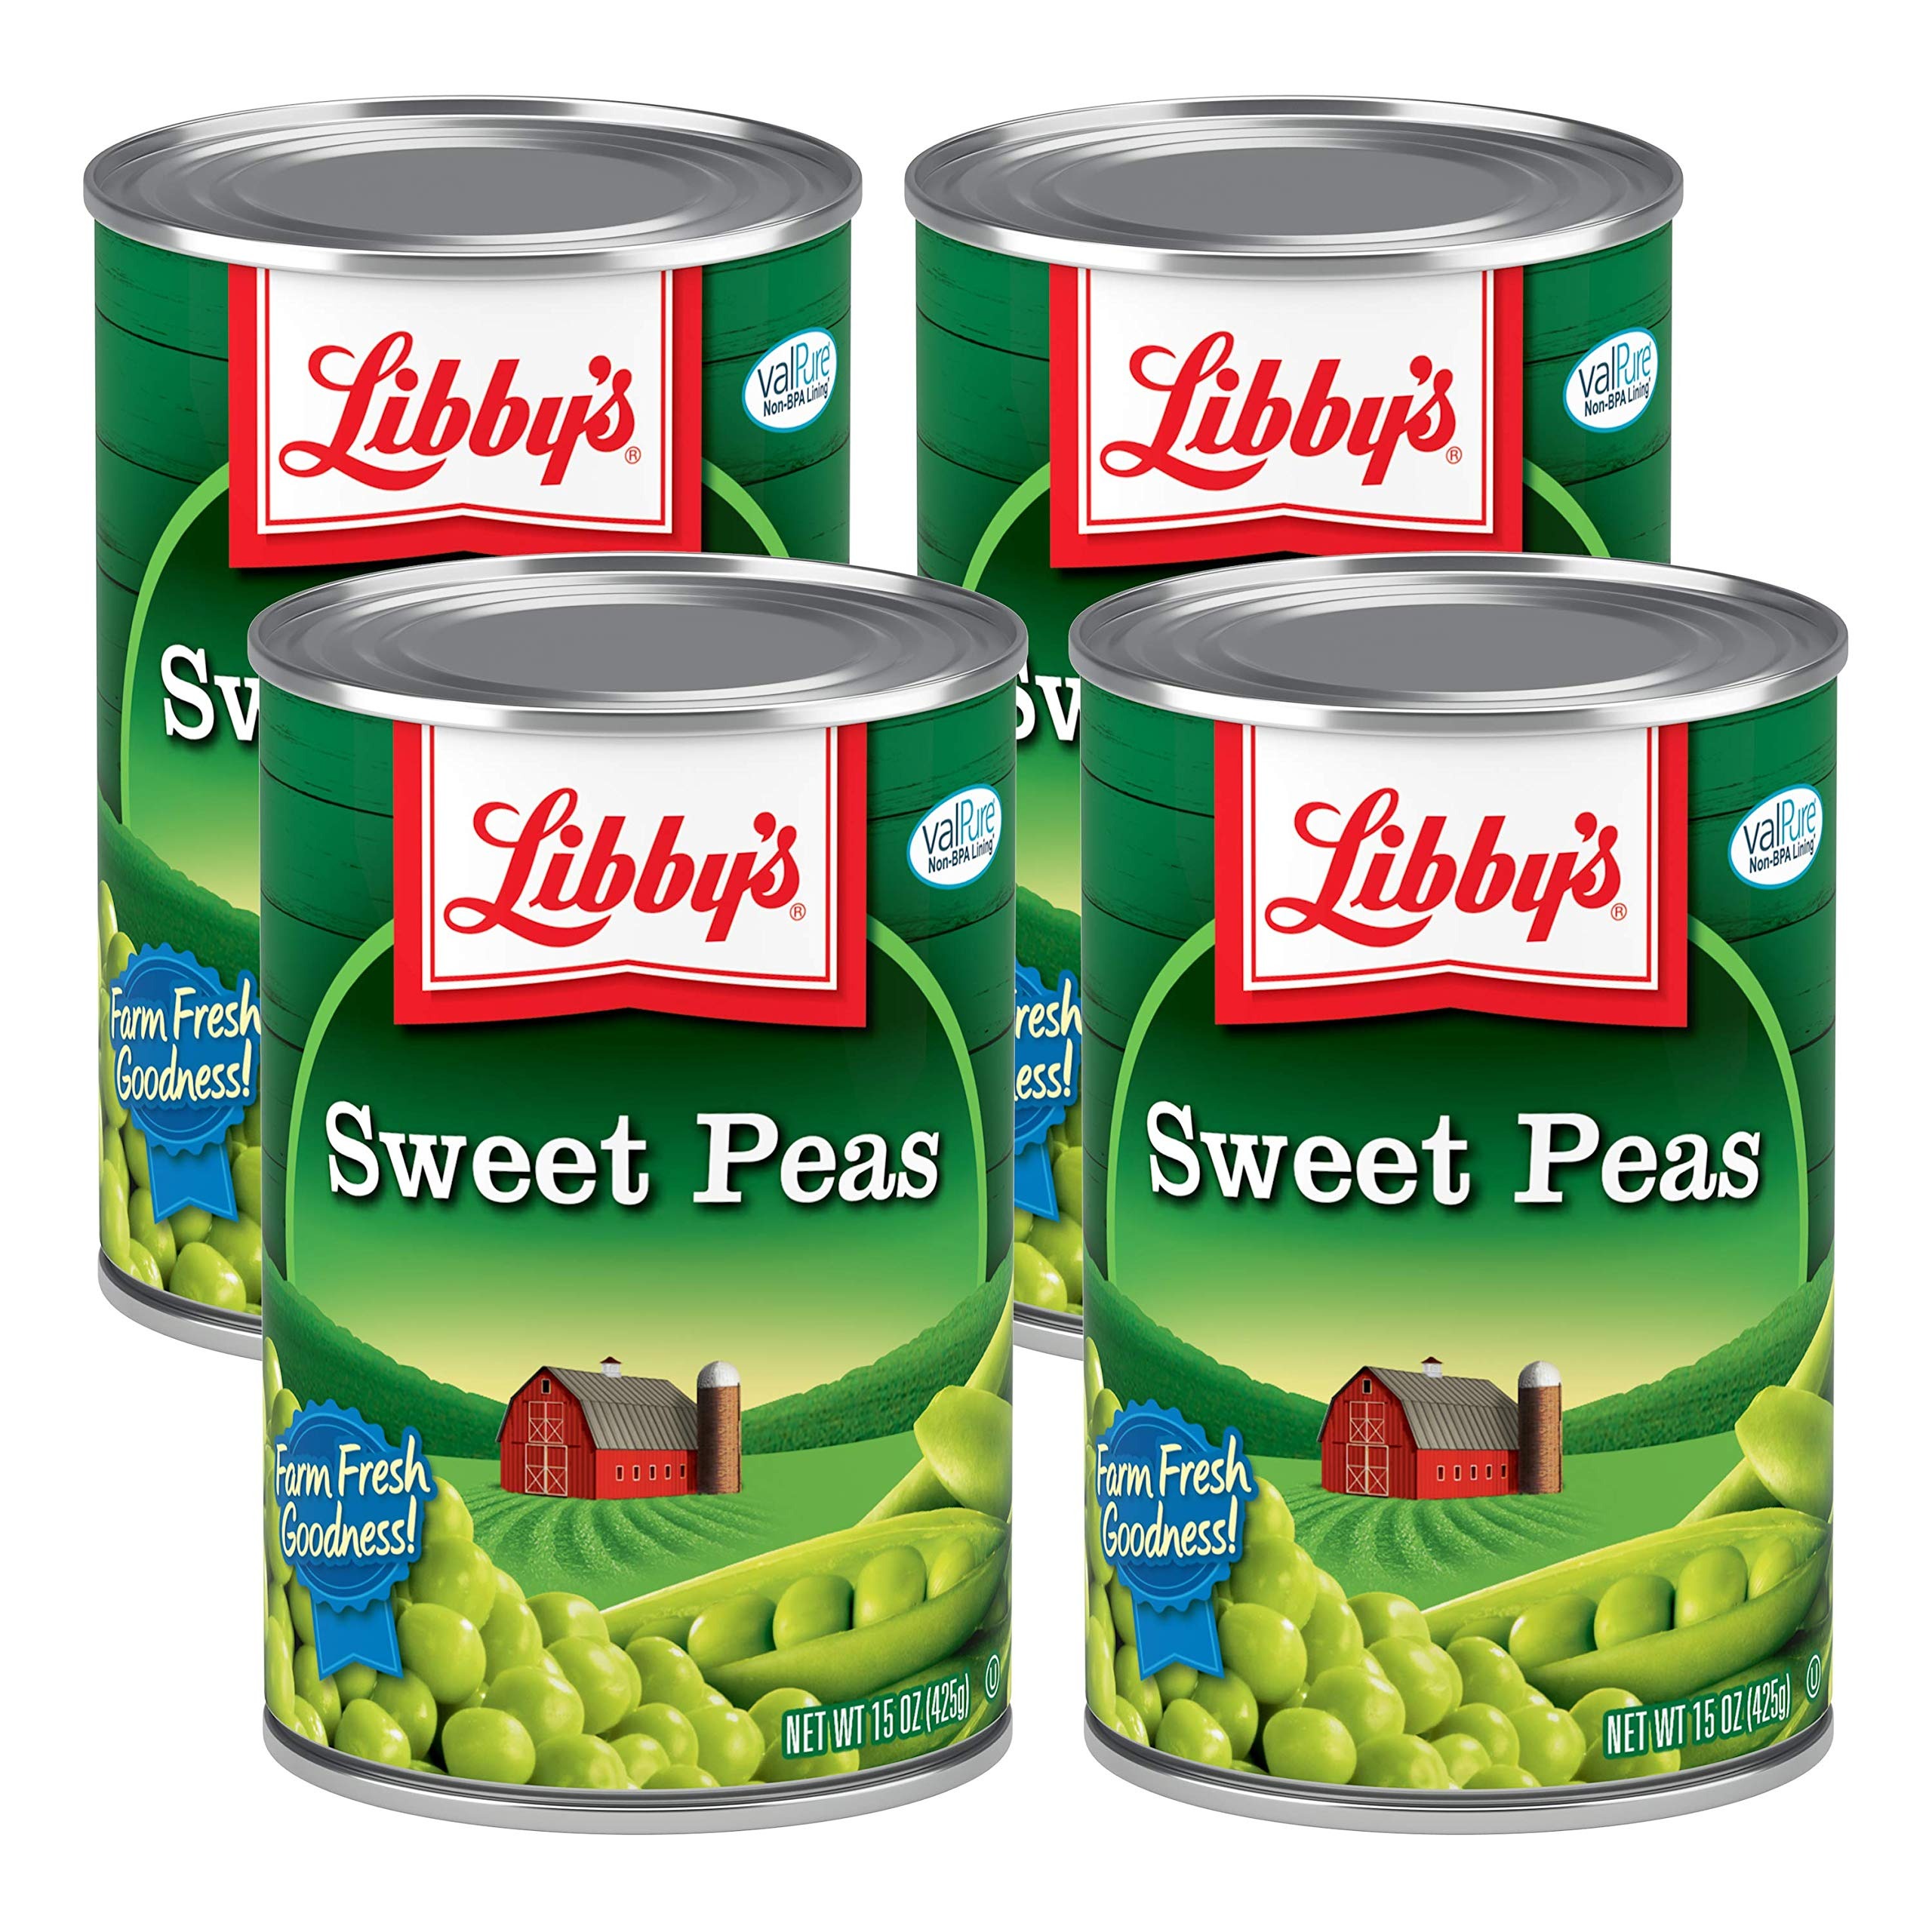
Item Name: Libby's Sweet Peas | Deliciously Sweet & Nutty Flavor | Tender & Succulent | Creamy Smooth | Seasoned with Sea Salt | Grown & Made in the USA | 15.0 ounce can (Pack of 4)
Bullet Point 1: EXCEPTIONALLY DELICIOUS TASTE: Libby's Sweet Peas, are seasonally fresh-harvested at the peak of ripeness and then prepared within hours and just miles from where they were grown to seal in Farm Fresh Goodness for delicious flavor and tenderness.
Bullet Point 2: NATURAL GOODNESS: Libby's Sweet Peas are appealingly tender, succulent and flavorful with a creamy, sweet, smooth and faintly nutty taste that you know and love.
Bullet Point 3: CLEAN LABEL: Just Peas, Water, Sugar and Sea Salt! A No Fat Food. No Preservatives. Kosher. A real crowd pleaser that is great as a standalone side-dish, snack or "secret-ingredient" in your favorite recipes. Like Sweet Pea & Mint Stuffed Shells (see label). Visit LibbysVegetablesDOTcom/recipes for recipes, serving suggestions and more!
Bullet Point 4: GROWN & MADE IN THE USA: Libby's Sweet Peas are Grown & Made in the USA. Cultivated in the U.S. heartland by multi-generational, U.S. farmers on family-owned farms located primarily in the fertile regions of Minnesota, Wisconsin, Illinois or Iowa.
Bullet Point 5: ENVIRONMENTALLY FRIENDLY: Libby's Sweet Peas are packaged in recyclable steel cans made with Non-BPA lining (can lining not intentionally made with BPA).
Bullet Point 6: ENVIRONMENTALLY FRIENDLY: Libby's Sweet Peas are packaged in recyclable steel cans made with Non-BPA lining (can lining not intentionally made with BPA).
Product Description: Exceptionally delicious, Libby's Sweet Peas are grown from our proprietary seed cultivated to deliver a deliciously sweet and succulently plump Pea. Our Libby's Pea variety is seasonally planted, the pods develop and then are picked plump and fresh while still young and then prepared within hours and just miles from where they were grown to seal in Farm Fresh Goodness for appealingly tender and succulent peas with a creamy, sweet, smooth and faintly nutty taste that you know and love. We put just our finest Sweet Peas in every can along with a bit of seasoning (sugar and sea salt). Farm-to-Table, Grown & Made in the USA. Libby's Sweet Peas are cultivated in the U.S. heartland by multi-generational, U.S. farmers on family-owned farms located primarily in the fertile regions of Minnesota, Wisconsin, Illinois or Iowa. This is the prime growing region for Sweet Peas with its fertile soil and ideal combination of sun and rain fall. Once harvested our peas travels just miles and are prepared in state-of-the art, FDA inspected facilities sealing in Farm Fresh Goodness within hours of being picked! Libby's Sweet Peas are seasonally grown and harvested. "Seasonally grown" means that every year, typically in April, we plant our Peas and then let them grow and mature until about June when the harvest begins. Peas have a relatively short season compared to our Sweet Corn. In a typical year all of our Peas are fresh-harvested, shelled and prepared, sealing in their appealingly tender, succulent texture with a creamy, sweet, smooth and faintly nutty taste by July! We are 100% focused on delivering the highest quality delicious Peas. Taste, quality and your enjoyment are not compromised! Certified Kosher.
Value: 60.0
Unit: Ounce

Price: 4.26